Mariazell Railway

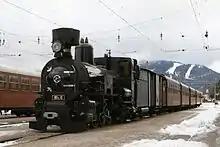
Mariazellerbahn Mh.6, now operating on the Mariazellerbahn as a museum locomotive with tourist train

In 1906, the Mariazell extension was sufficiently complete for freight traffic to be worked through to the terminus. On 2 May 1907, passenger service to Mariazell began running. That same summer, the final main line extension to Gußwerk was brought into service. For the mountainous extension to Mariazell, an especially high-performance engine was needed. The Krauss locomotive works in Linz proposed to build a locomotive with four powered axles and a tender, four of which were built by 1906 and used superheated steam. They were designated "Mh" (nowadays ÖBB 399). In 1907, two locomotives with compound steam workings were acquired and designated "Mv". The "h" stood for "Heißdampf" (superheated steam), and the "v" for "Verbundantrieb" (compound working). Since the latter locomotives did not prove their worth, the next order was for two further locomotives of the Mh series. Since many passengers were expected, a great number of four-axled passenger coaches were bought, which were comparable in comfort and accoutrements with contemporary standard-gauge coaches. Also in 1906, three bigger and stronger steam railcars were delivered.